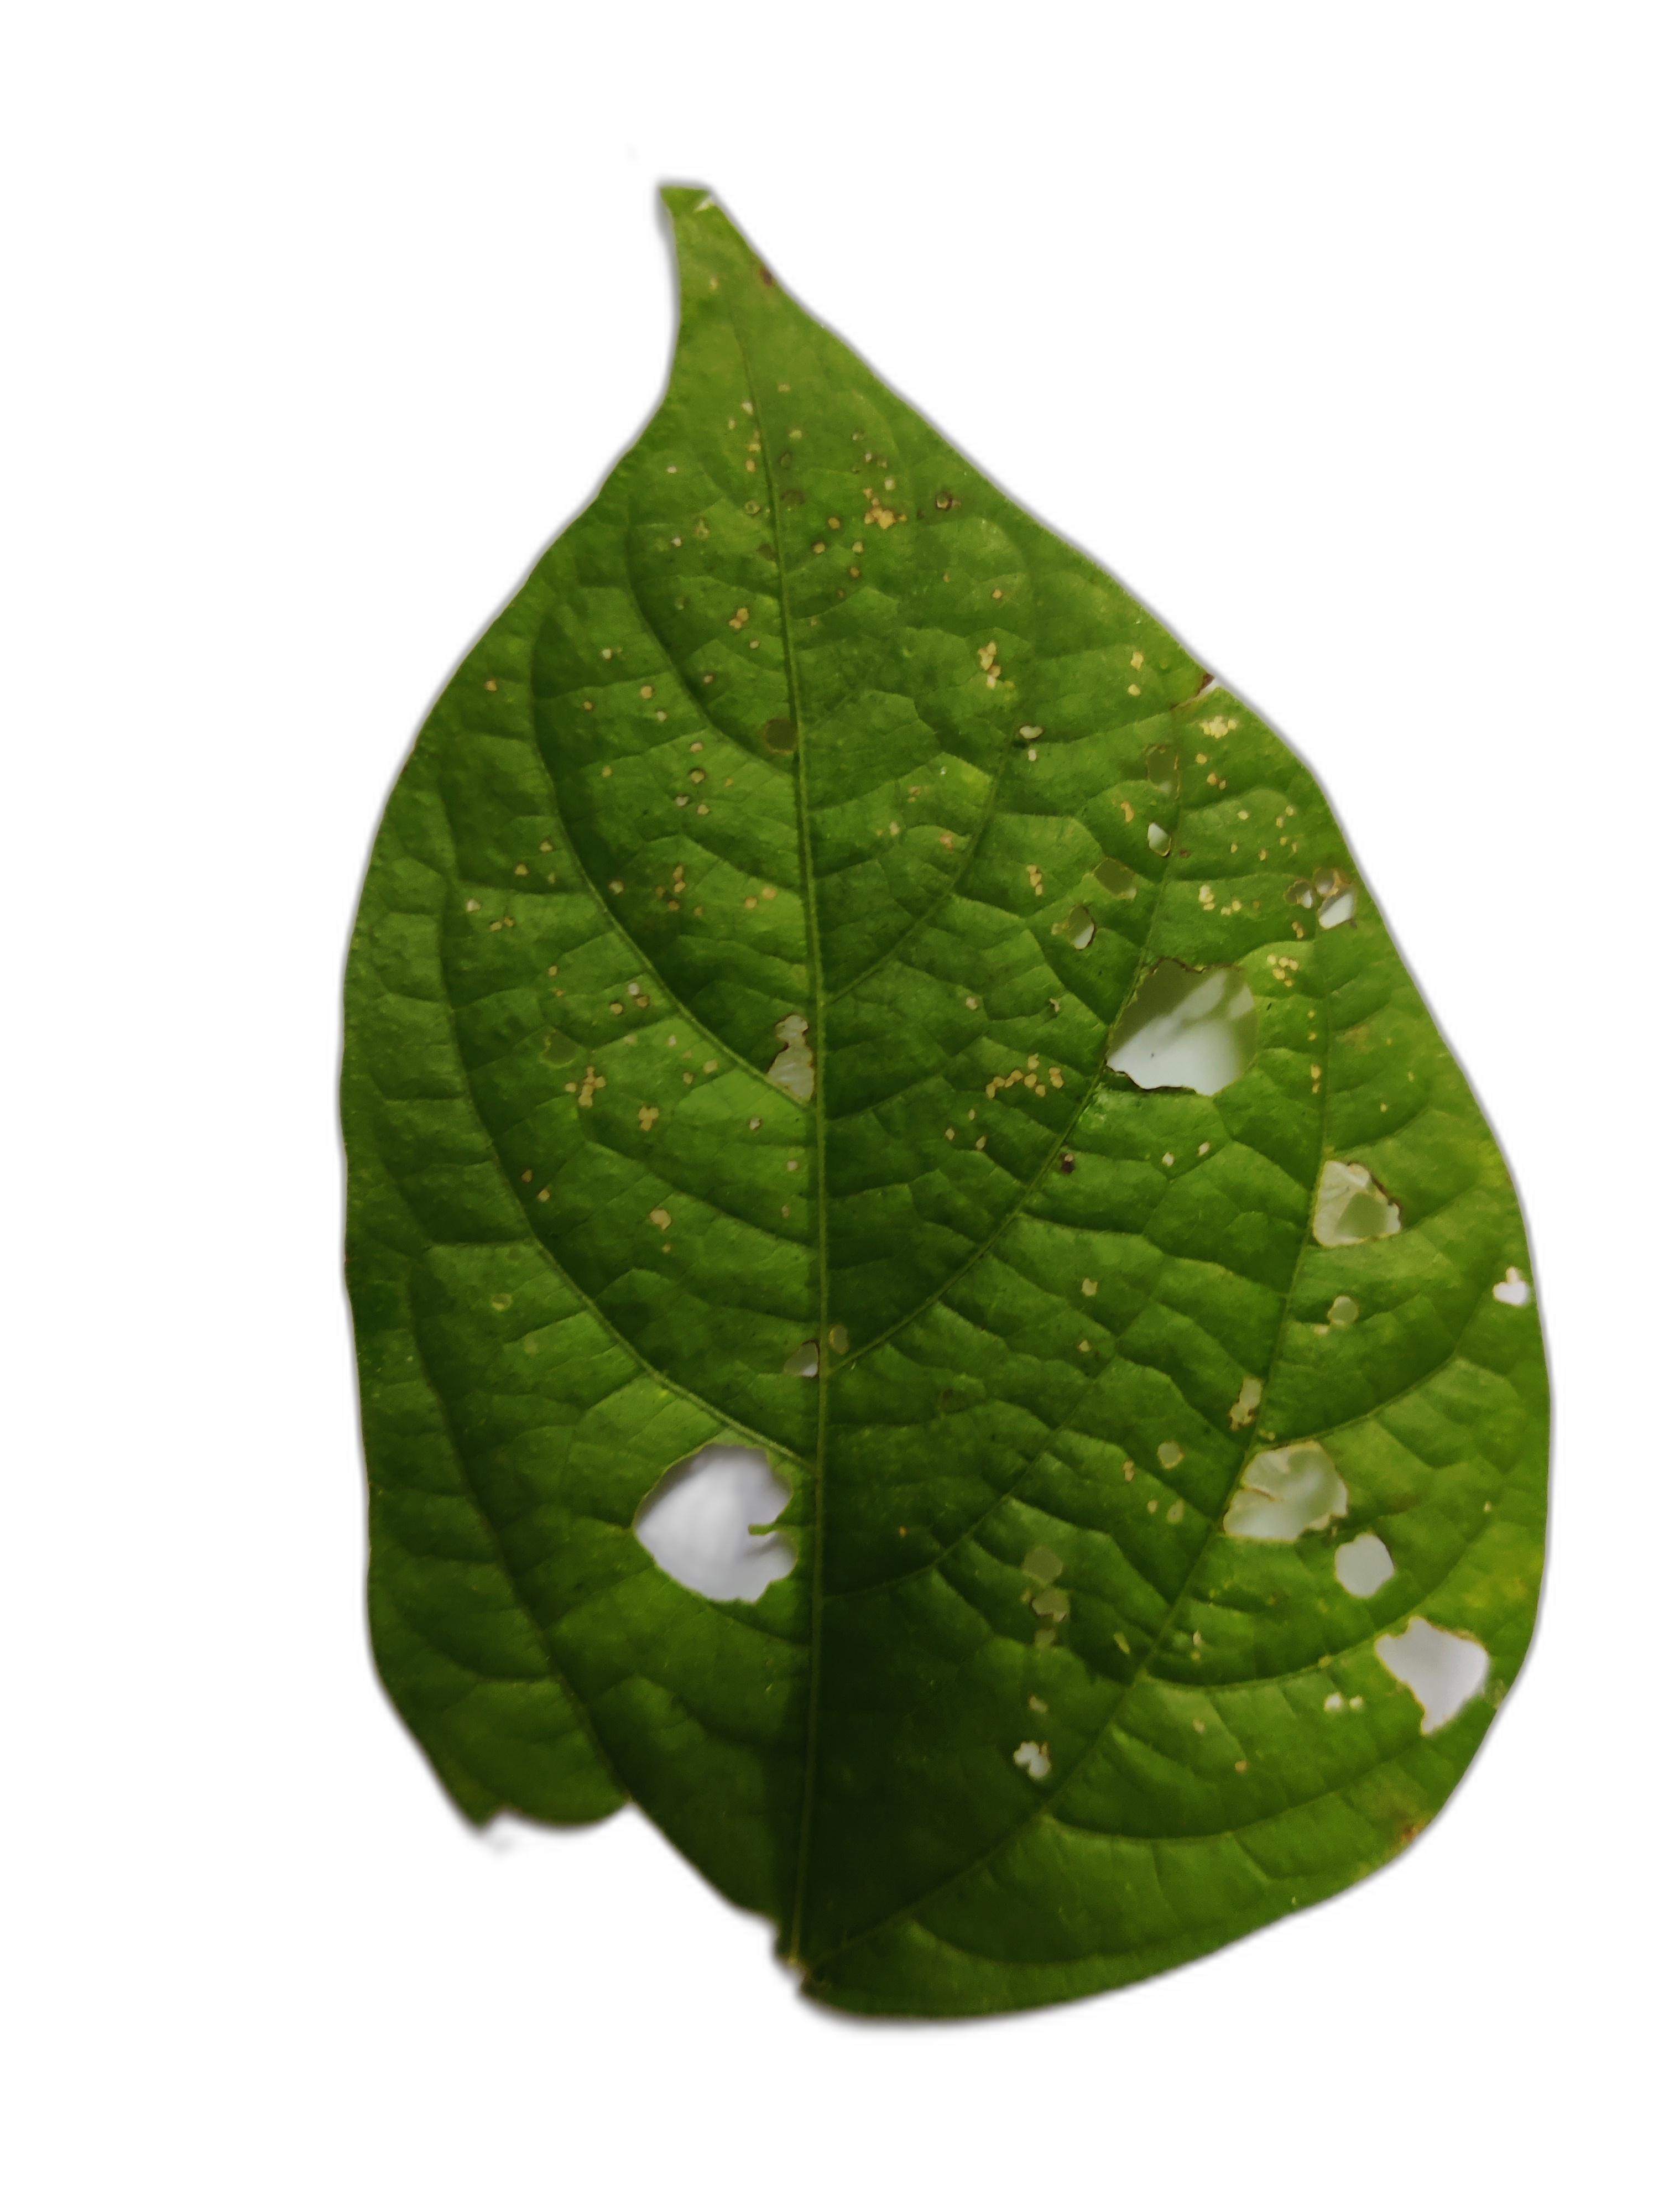
Label: Cercospora leaf spot